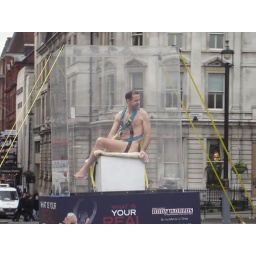
Man in a glass box in Trafalger square!